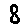
Label: 8